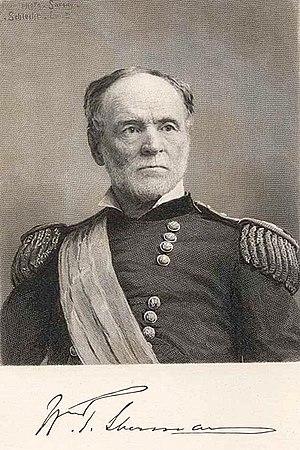
Napoléon Sarony est un lithographe et photographe américain.